Maritime history of the United Kingdom

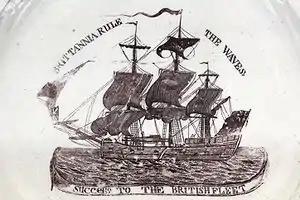
"Britannia rule the waves": decorated plate made in Liverpool circa 1793–1794 (Musée de la Révolution française).

Prior to the Acts of Union, 1707, the maritime history of the British Isles was largely dominated by that of England. (See Maritime history of England for more details.)